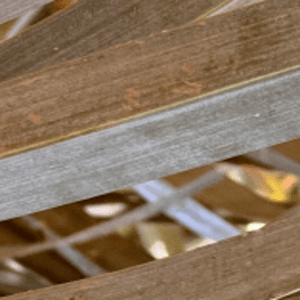
Label: Rachis Blight